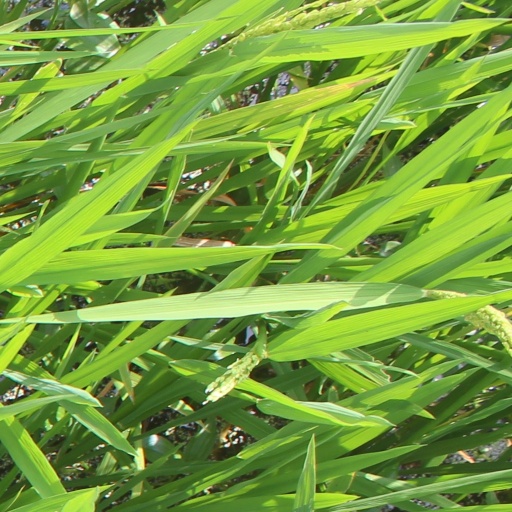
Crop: rice